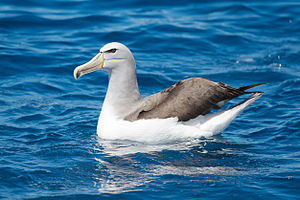
Grårygget albatros
Grårygget albatros er en stormfugl, der lever i det Indiske Ocean.